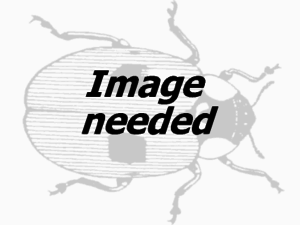
Durant son histoire la marque automobile au trèfle à quatre feuilles Alfa Romeo a créé de nombreux concept car dont certains ont débouché sur des voitures de série.